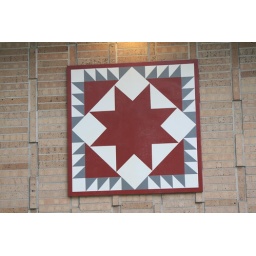
This quilt square was spotted on the front wall of the Peace Haven Rest Home in Walnut Iowa.